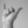
ASL letter: Y